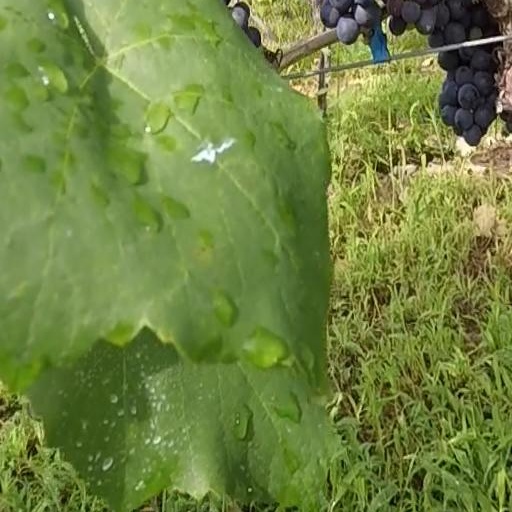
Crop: grape